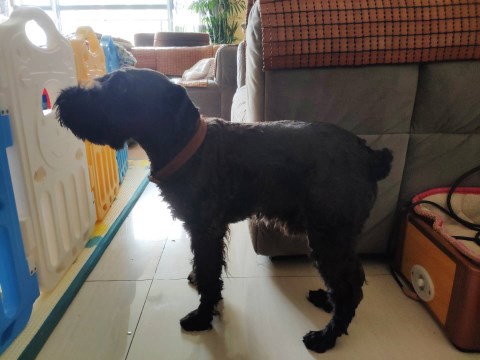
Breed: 2342-n000102-miniature_schnauzer